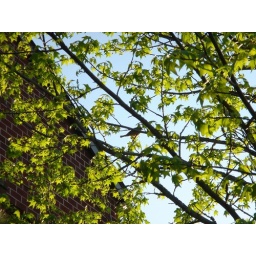
bird in the tree